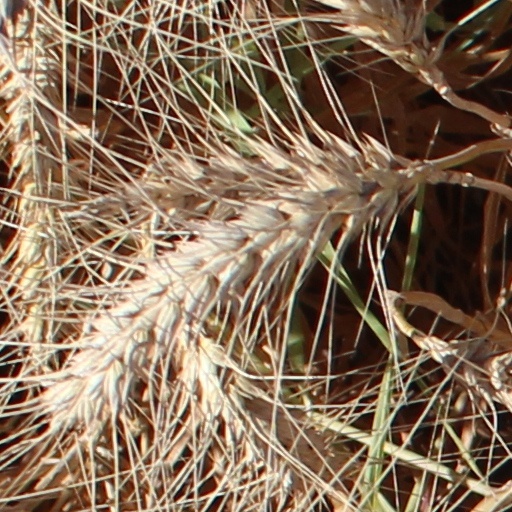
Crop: wheat